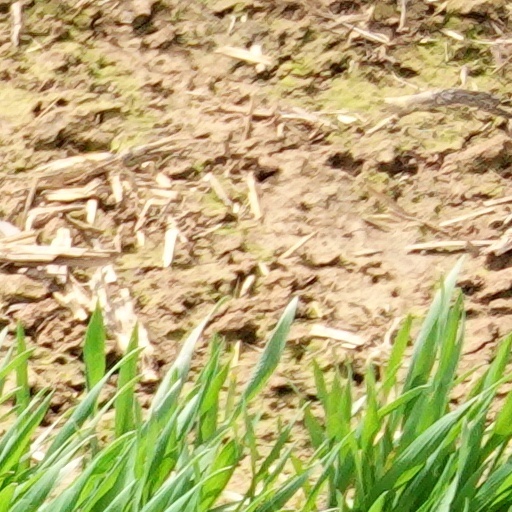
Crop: wheat